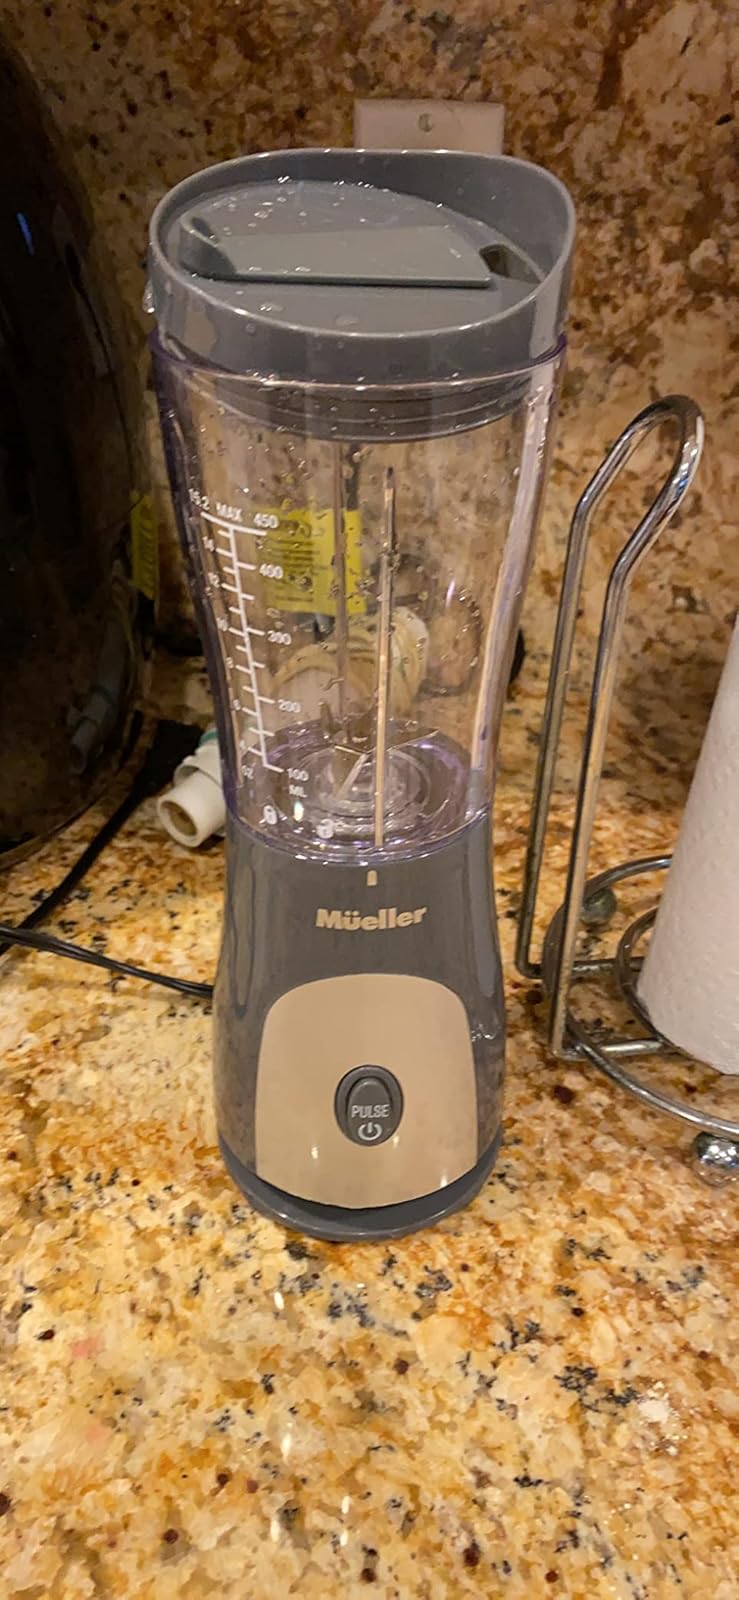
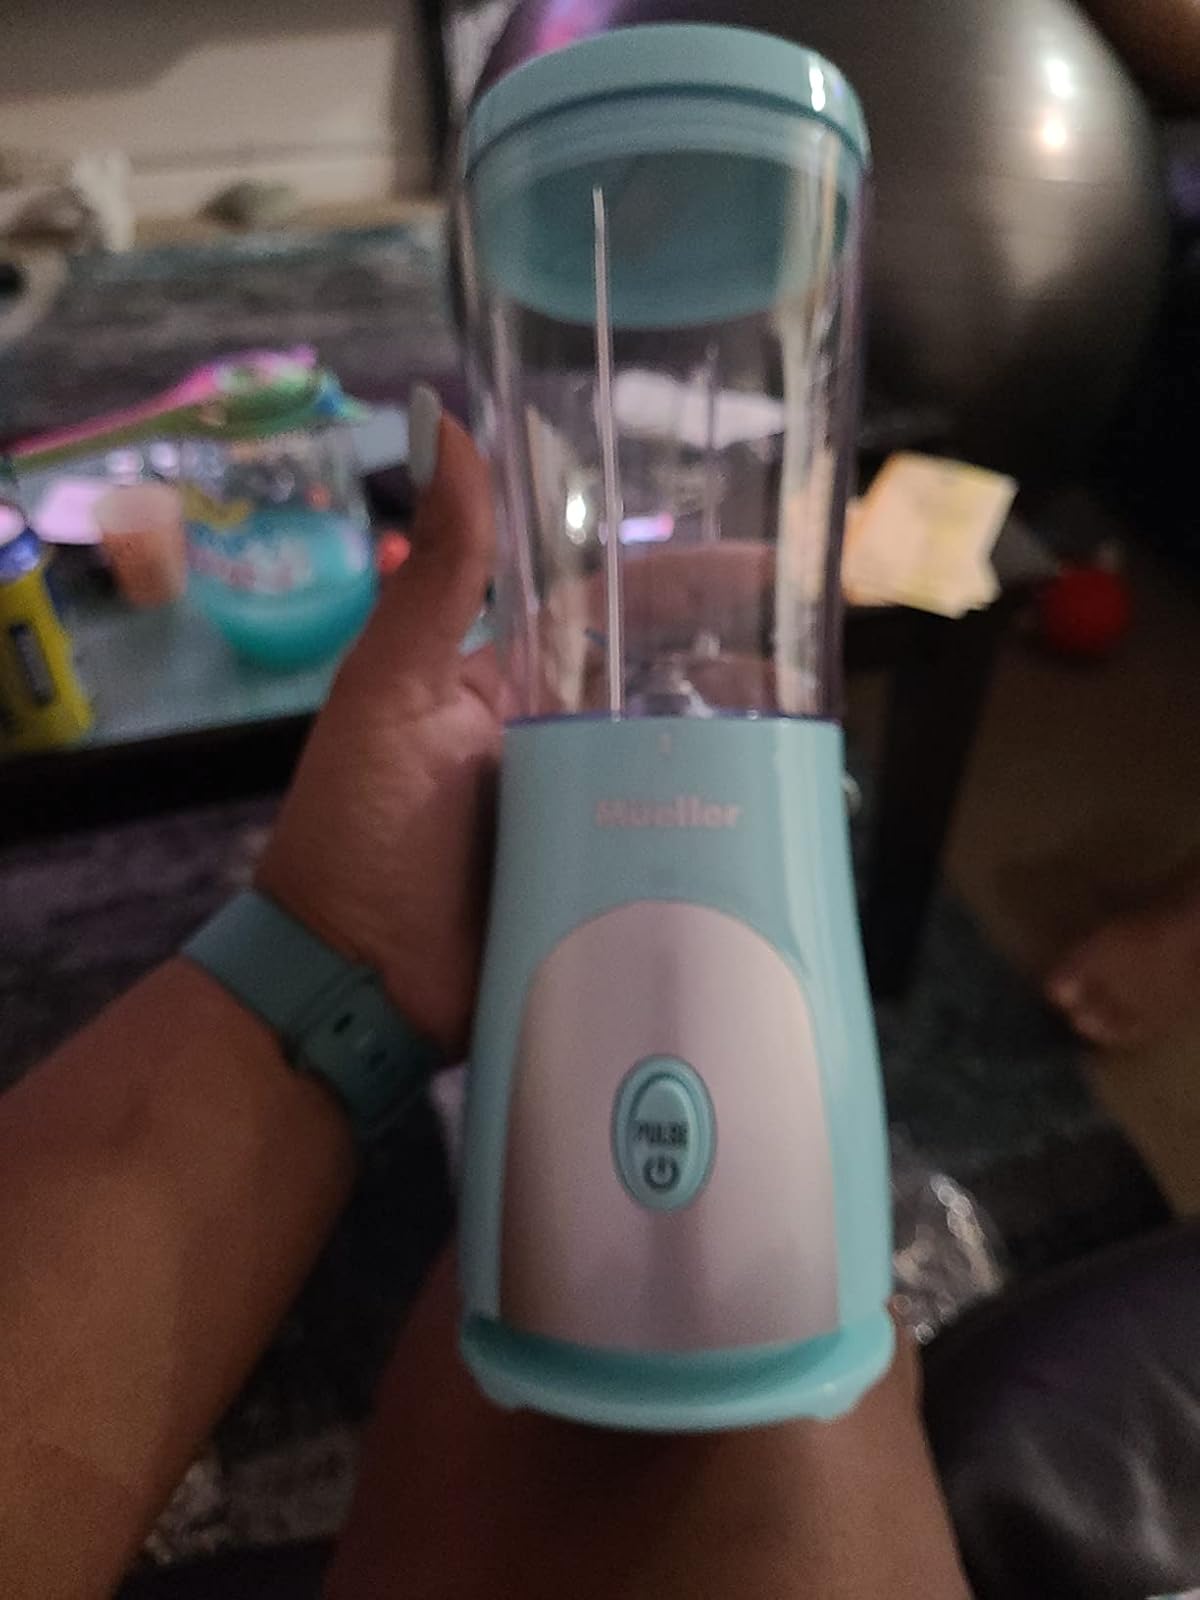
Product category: items_blender
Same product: no